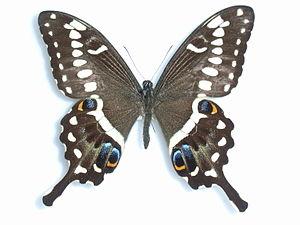
Le plateau de Manica est un relief montagneux situé à la frontière entre le Zimbabwe et le Mozambique. Le plateau s'étend du nord au sud sur environ 300 km à travers la province zimbabwéenne du Manicaland et la province de Manica au Mozambique.